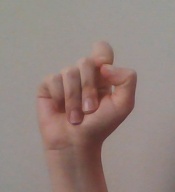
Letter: fa